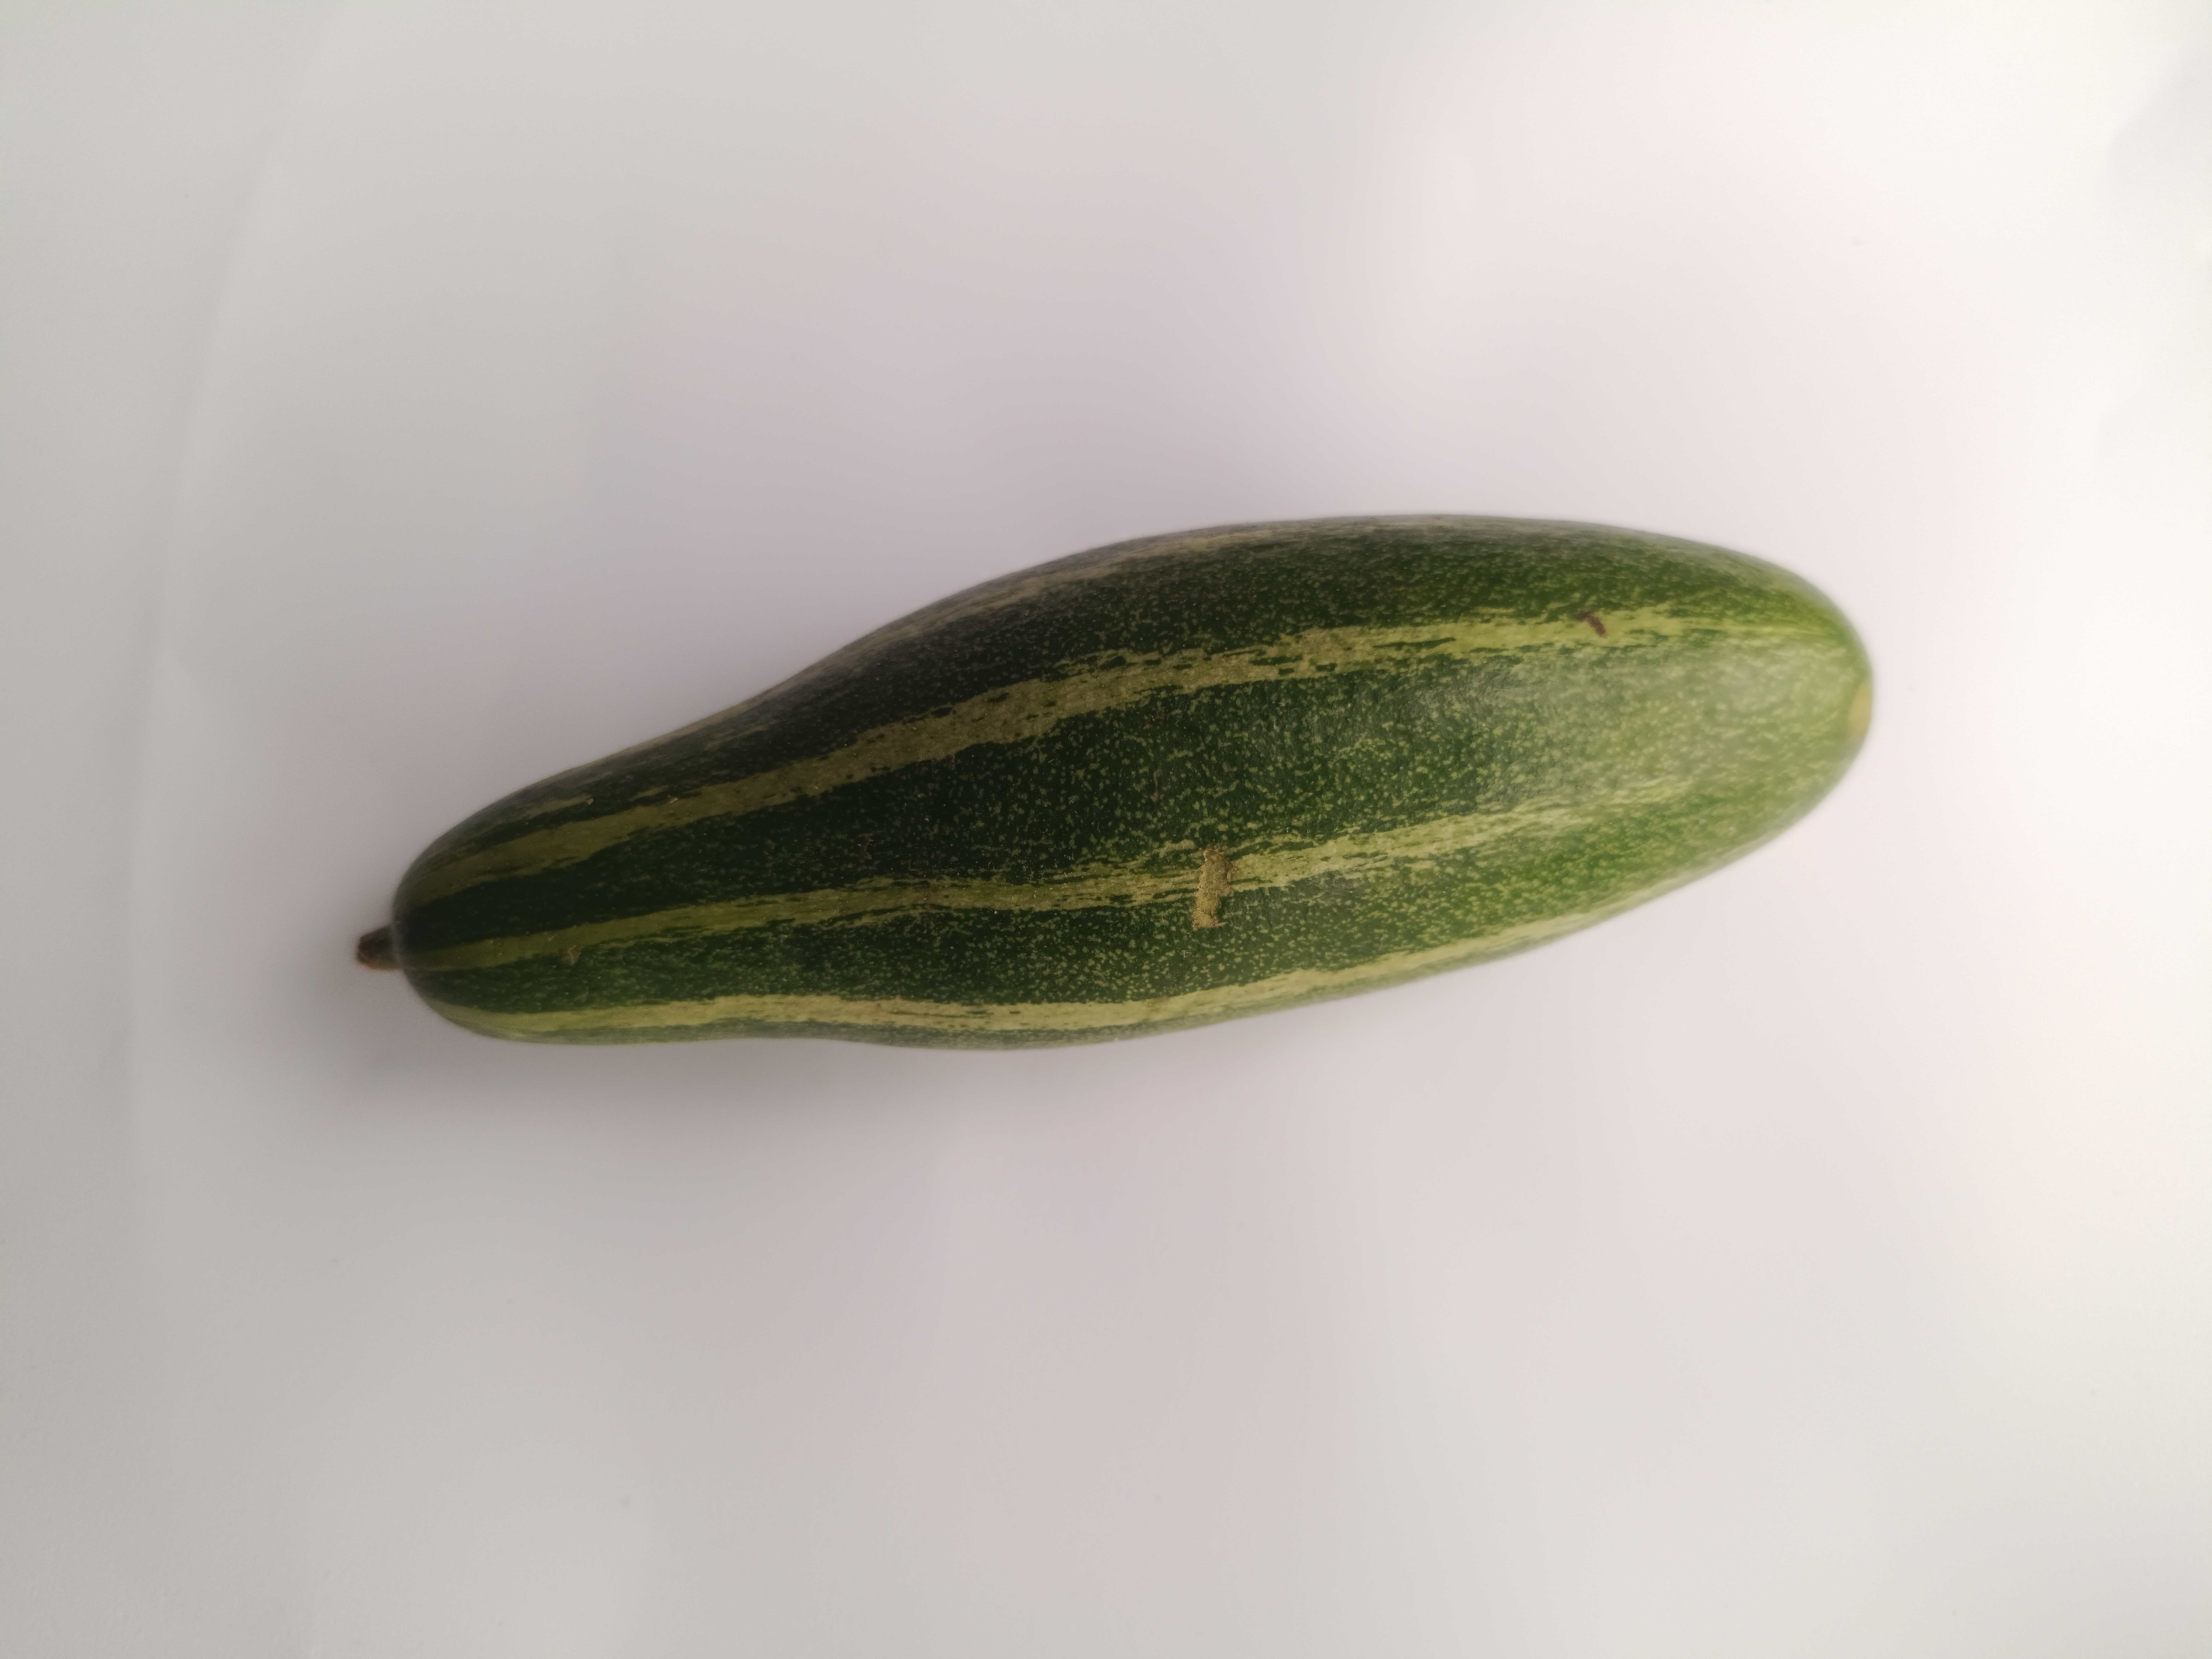
Label: Trichosanthes dioica